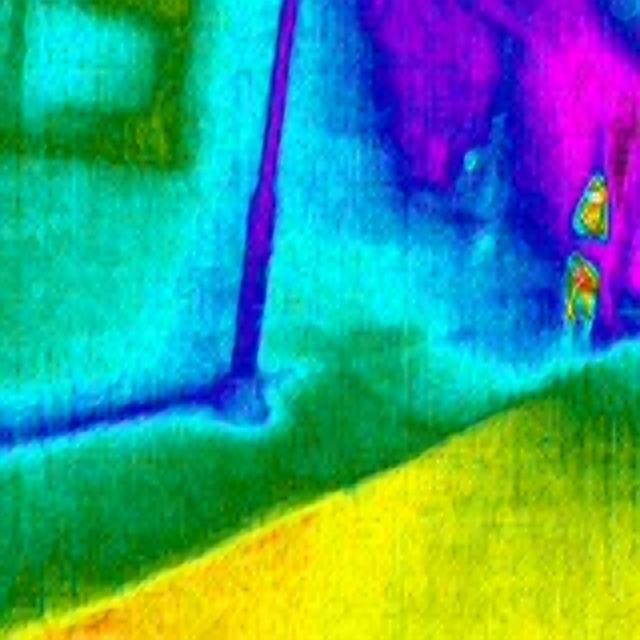
Detected objects:
label: person